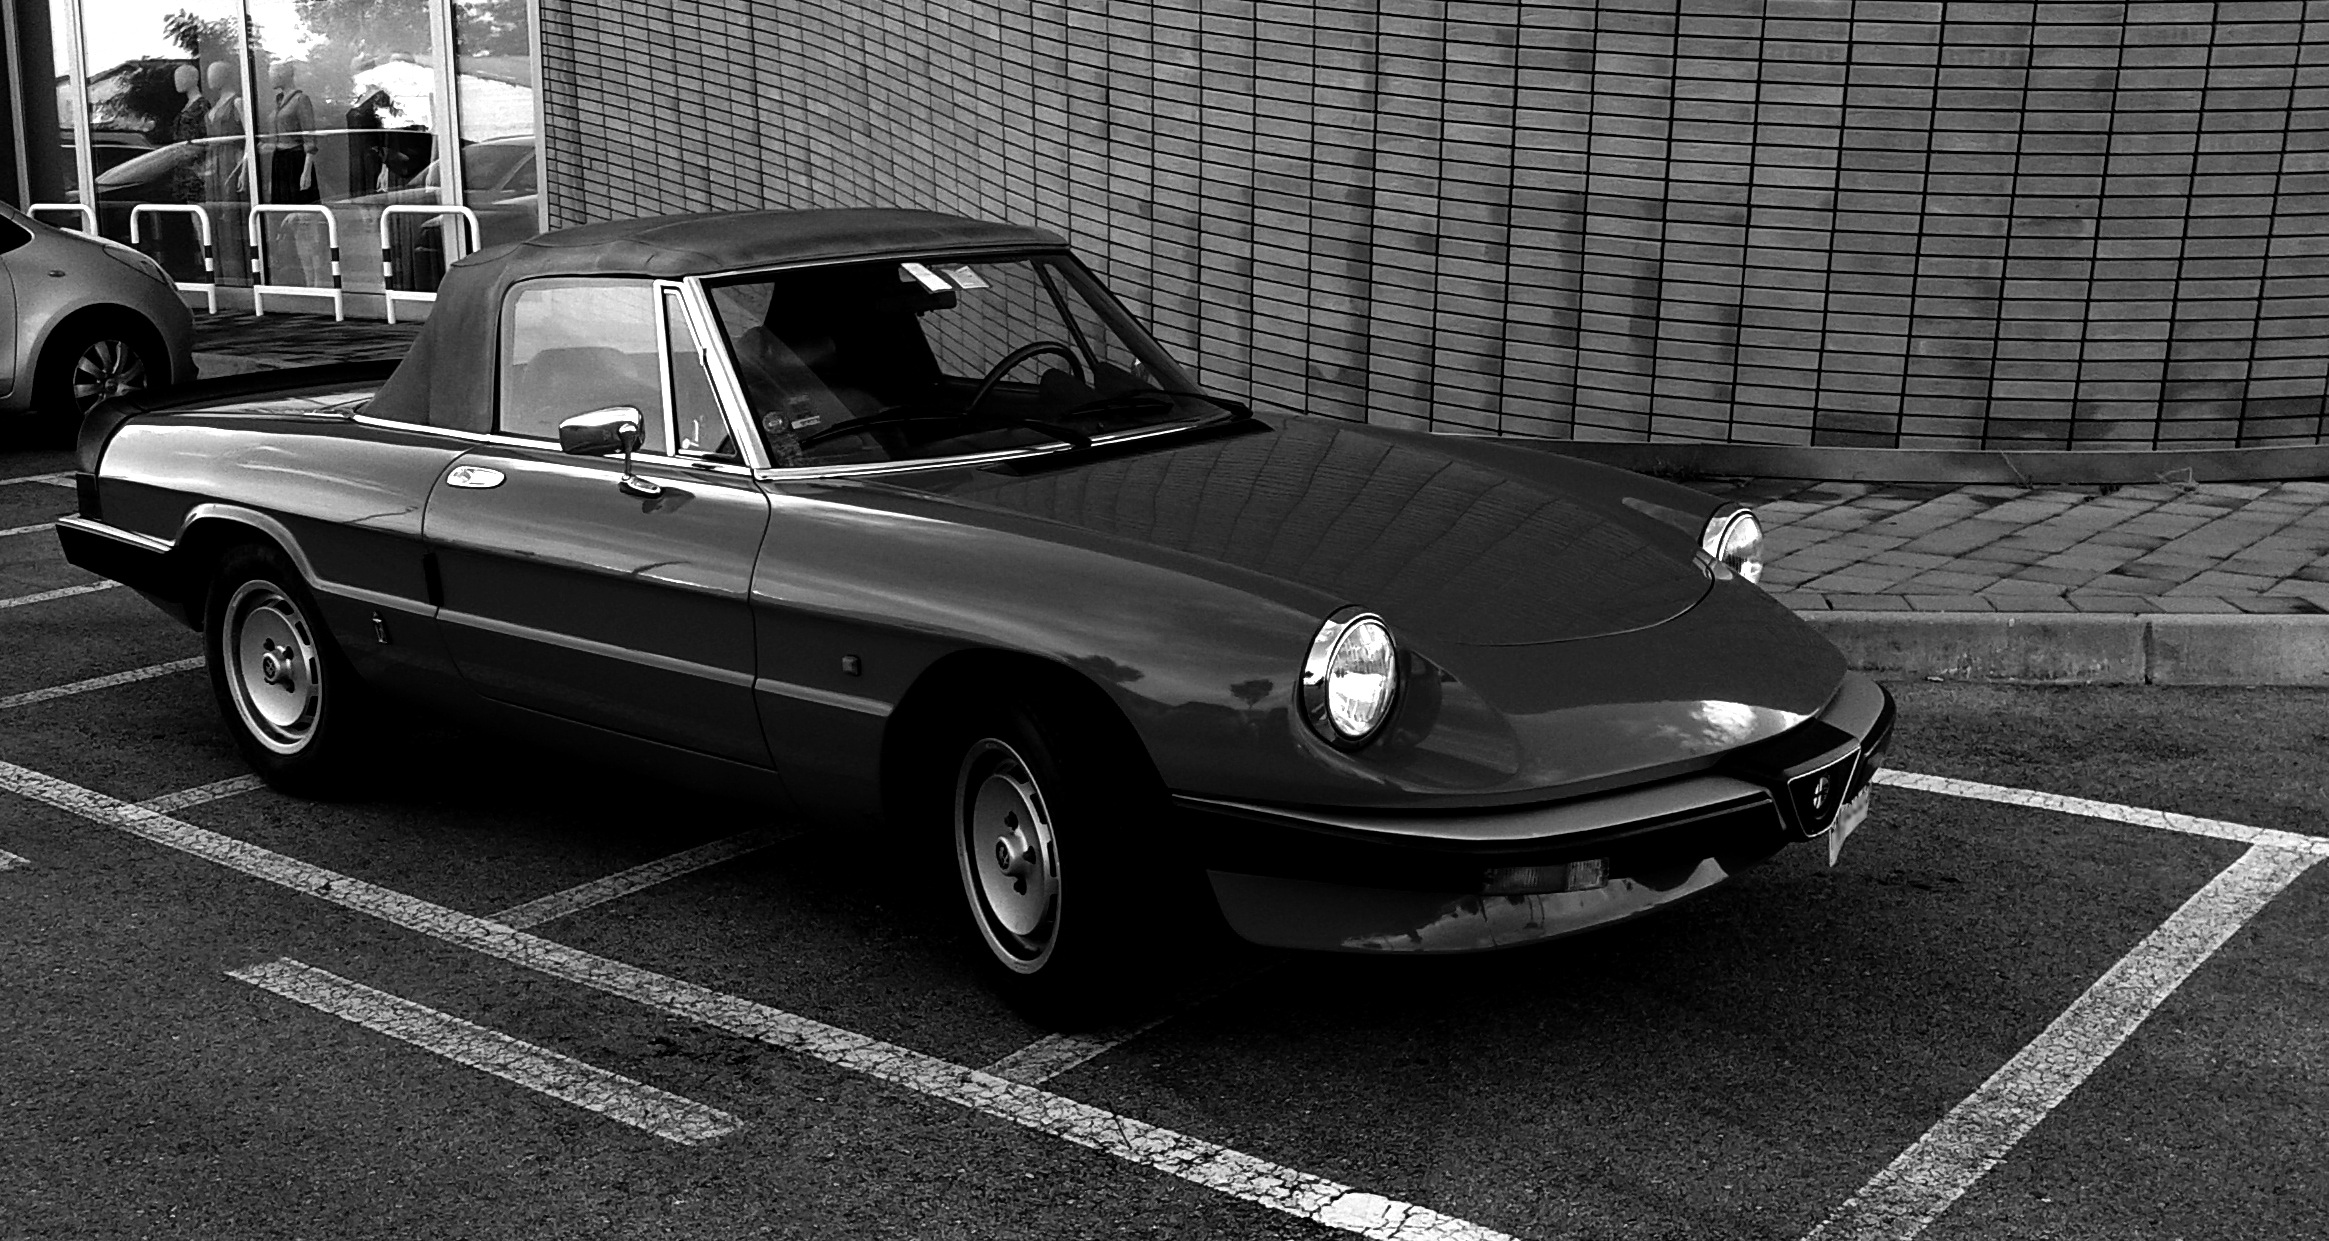
sport, car, parking, vehicle, classic car, sports car, vintage car, cabrio, convertible, antique car, alfa romeo, land vehicle, automobile make, automotive exterior, compact car, automotive design, performance car, wrong parking, alfa romeo spider